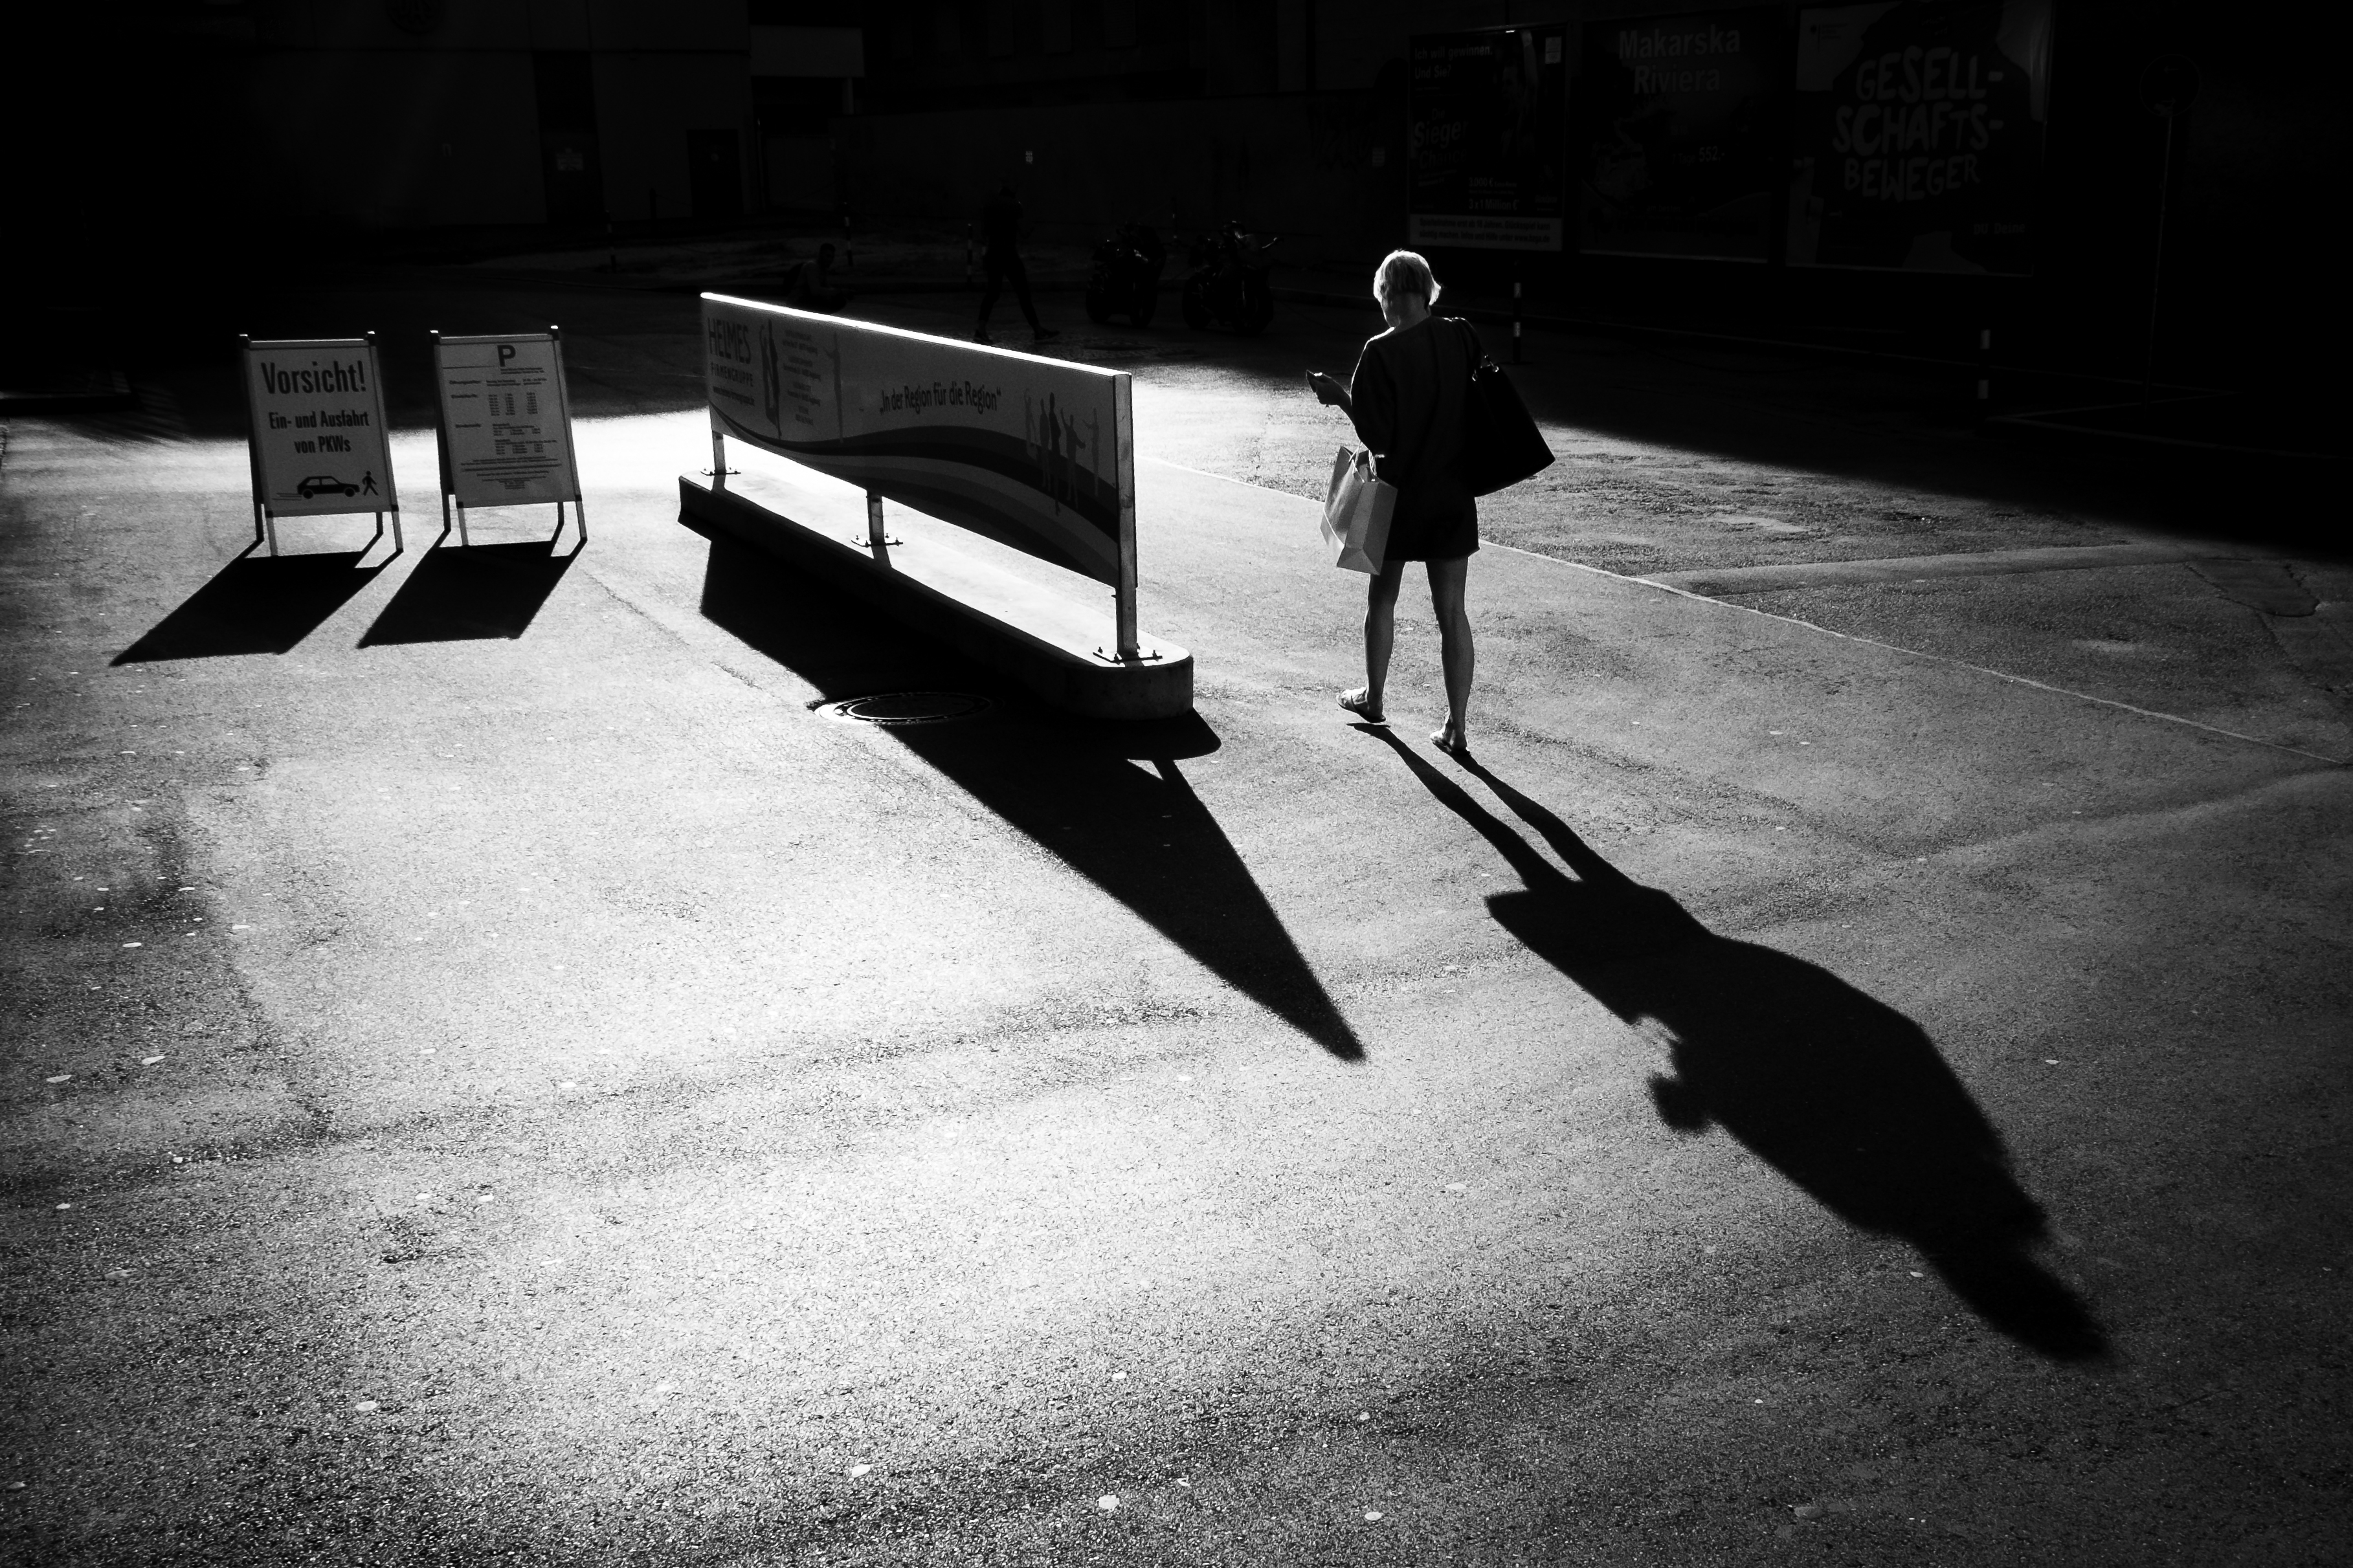
pedestrian, walking, light, black and white, people, woman, white, street, night, photography, shade, city, explore, sign, color, shadow, darkness, black, monochrome, streetphotography, flickr, bw, blackandwhite, project, candid, creativecommons, stadt, photograph, germany, deutschland, licht, sw, scene, bayern, bavaria, schwarzweis, schatten, shape, 32, menschen, strase, unposed, ungestellt, strasenfotografie, frau, passant, 365, 366, augsburg, erwachsener, fujixt1, fujifilmxt1, project365, projekt, szene, adult, photoaday, pictureaday, project366, streettog, tog, zweisichtde, zweisichtig, querformat, landscapeformat, flanieren, gehen, schlendern, spazieren, strolling, schild, zeichen, 26lichtschatten, fusg nger, monochrome photography, film noir